Barre Circle, Baltimore

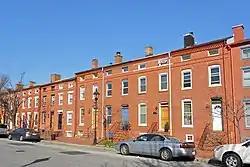
Rowhouses in March 2012

Barre Circle is a small neighborhood in Baltimore, Maryland, United States. It is often considered to be a part of Pigtown. Most of the neighborhood's historic homes range from 1840 to 1890, with many populated by graduate students at the nearby University of Maryland's Baltimore campus. It is walking distance to the Inner Harbor and the MARC Train's Camden Station.